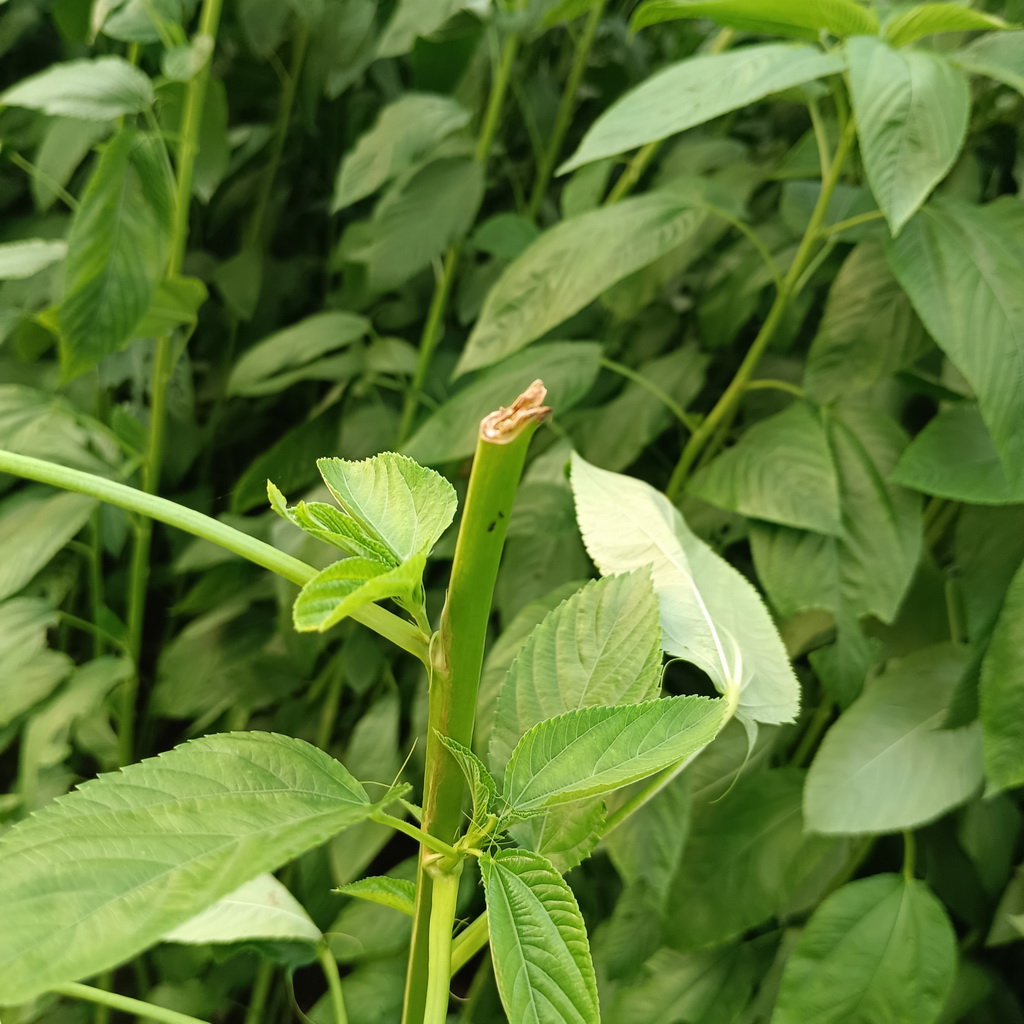
Label: Stem Soft Rot